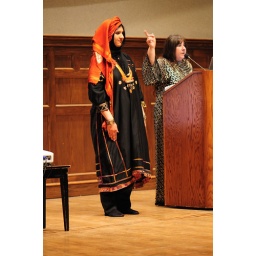
Silk black dress with red headpiece that would be worn by women in Jordan or Syria